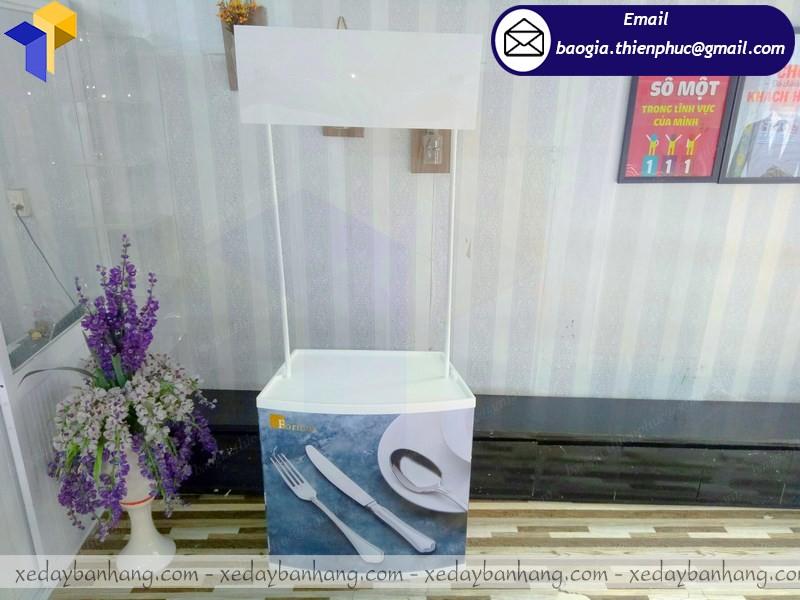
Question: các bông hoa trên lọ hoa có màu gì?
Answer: các bông hoa trên lọ hoa có màu tím và trắng